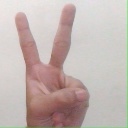
अक्षर: क